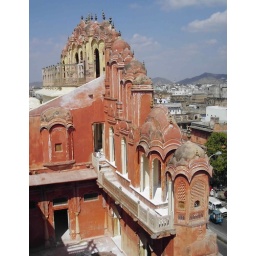
tower where women under purduh could watch the street